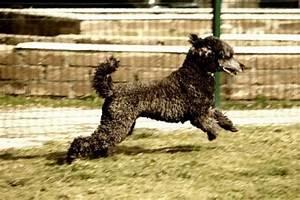
dog